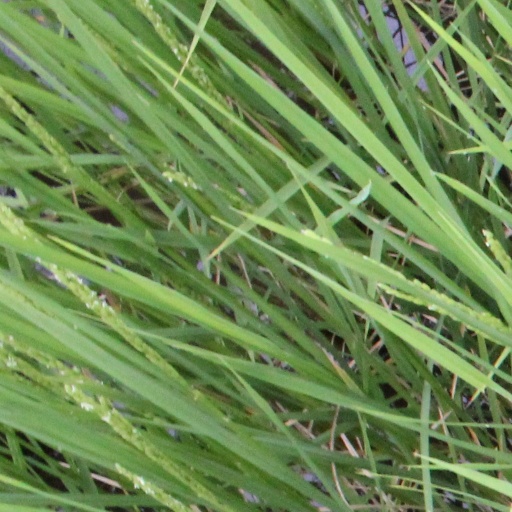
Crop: rice